Skyscraper

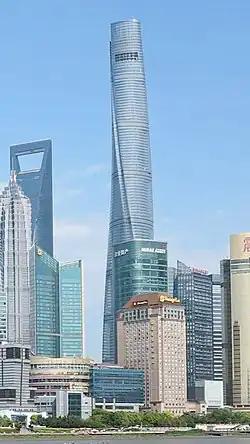
Shanghai Tower, the tallest and largest LEED Platinum certified building in the world since 2015.

Khan developed the shear wall frame interaction system for mid high-rise buildings. This structural system uses combinations of shear walls and frames designed to resist lateral forces. The first building to use this structural system was the 35-stories Brunswick Building. The Brunswick building (today known as the "Cook County Administration Building") was completed in 1965 and became the tallest reinforced concrete structure of its time. The structural system of Brunswick Building consists of a concrete shear wall core surrounded by an outer concrete frame of columns and spandrels. Apartment buildings up to 70 stories high have successfully used this concept.